Amphicyon

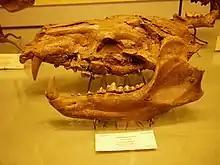
"Amphicyon major" cranium and mandible, National Museum of Natural History, France

Despite the initial status of the genus name "Amphicyon" as nonpermanent, French anatomist Henri Marie Ducrotay de Blainville, a peer who Lartet had regularly discussed his fossil findings with, had sketched mammal skeletons and fossils in 1841, where he recognized the 2 species ""Amphicyon major"" and ""Amphicyon? minor"." In 1851, Lartet reviewed the fossil carnivoran genera from Sansan. Among them were "Amphicyon", in which it was reconfirmed as a carnivorous mammal the size of extant bears that was discovered in Sansan in 1835. He recalled that its single-lobed incisors and its canines of serrated ridges are similar to the raccoon while the molars were similar to that of a dog. He confirmed the fossil specimens along with the third tubercle in the upper jaw (of which he said that it only exists in the extant bat-eared fox (then known as ""Canis megalotis"")) as belonging to the species "Amphicyon major". The palaeontologist described it as also having an anatomy of plantigrade locomotion similar to extant bears with few differences in form. Blainville was mentioned as speculating that it must have had a long and very strong tail. The species ""Amphicyon minor"" was reclassified as a separate genus "Hemicyon", which he described as a carnivore larger than a European wolf that was closer in form to a dog than "Amphicyon" and had dentition similar to mustelids. He also described a newer genus "Pseudocyon", which he misidentified as being digitigrade and described as being smaller than "Amphicyon" and coming closest to canids based on its dentition and bones. All three genera, Lartet said, had canines that retained finely serrated edges, implying that they were some of the top coexisting predators of the Miocene in modern-day France.